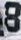
Number: 8